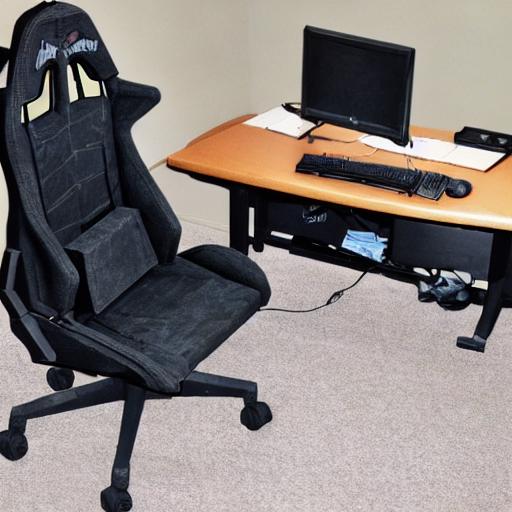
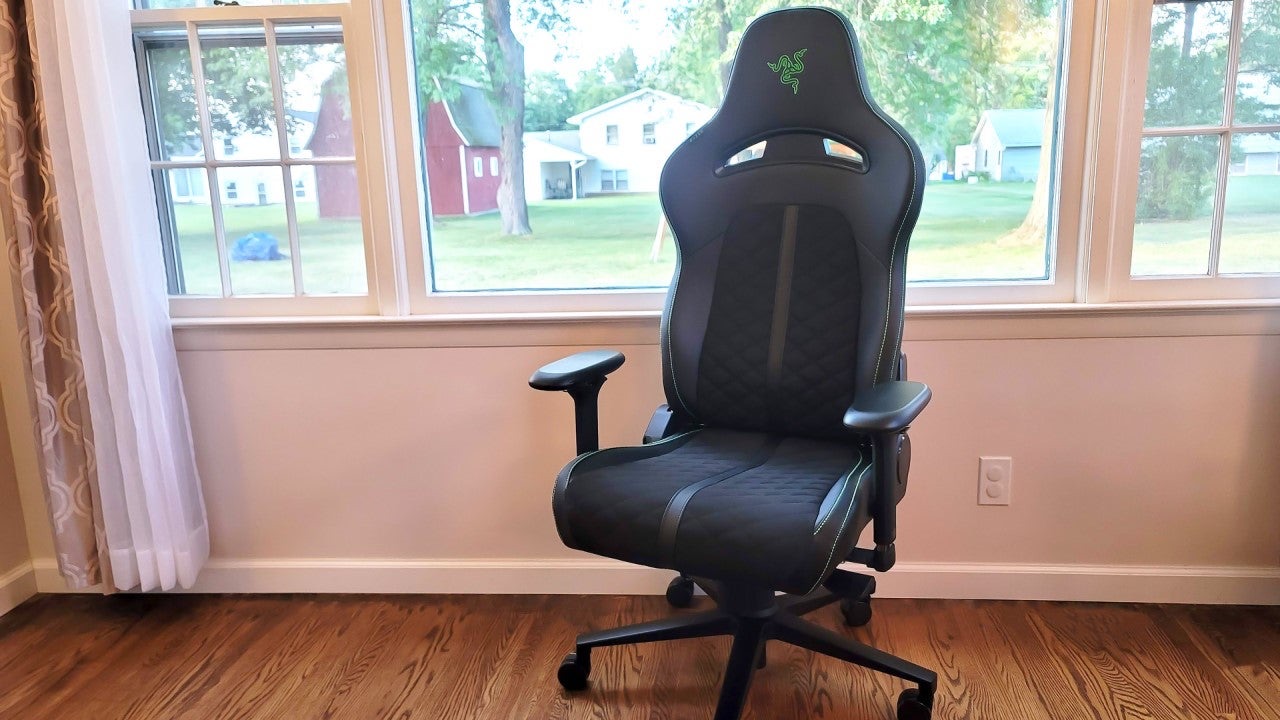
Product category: items_chair
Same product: no